The Eye of the Government

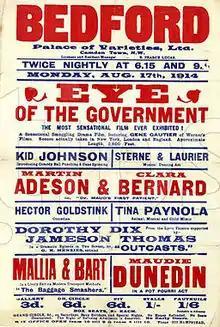
Advertising

The Eye of the Government is a 1914 American silent film produced by Gene Gauntier Feature Players and distributed by Warner's Features. It was directed by Sidney Olcott with himself, Gene Gauntier and Jack J Clark in the leading roles.